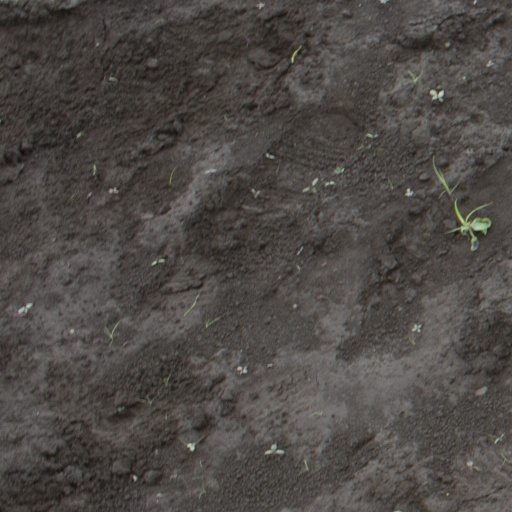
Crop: soybean